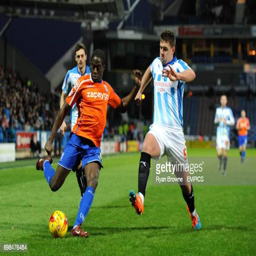
football player and battle for the ball